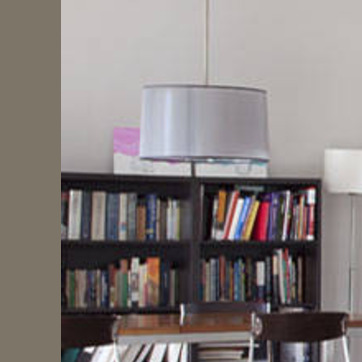
Material: wood